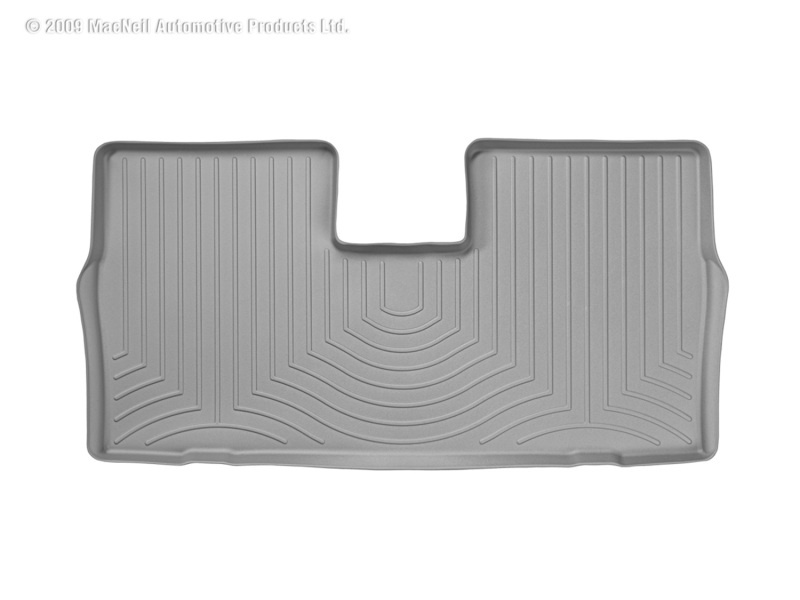
WeatherTech 05-09 Chevrolet Equinox Rear FloorLiner - Grey
The WeatherTech FloorLiner DigitalFit accurately and completely lines the interior carpet giving "absolute interior protection". Digital laser measurements of interior surfaces offer a consistently perfect fit. A patent pending HighDensity TriExtruded (HDTE) material allows for a rigid core for strength while offering surface friction to the carpet, as well as tactile feel to the surface. Advanced surfacing creates channels that carry fluids and debris to a lower reservoir with further channeling to help minimize fluid movement while driving. Once fluids become trapped in the reservoir, away from shoes and clothing, they are easily removed from the WeatherTech FloorLiner DigitalFit over the door sill. No muss-no fuss. 3 year warranty. Installation Instructions This Part Fits: Year Make Model Submodel 2005-2009 Chevrolet Equinox LS 2005-2009 Chevrolet Equinox LT 2008-2009 Chevrolet Equinox LTZ 2008-2009 Chevrolet Equinox Sport 2006-2009 Pontiac Torrent Base 2008-2009 Pontiac Torrent GXP
Brand: WeatherTech
Category: Vehicles & Parts > Vehicle Parts & Accessories > Motor Vehicle Parts > Motor Vehicle Carpet & Upholstery